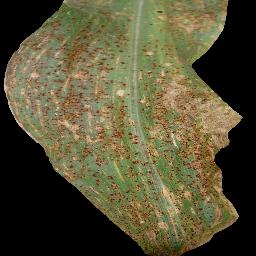
Label: Corn___Common_rust